Edinburgh Trams

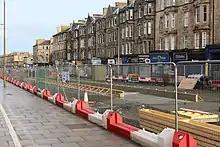
Construction work on Leith Walk in 2021

Until August 2011, the project was overseen by Transport Initiatives Edinburgh (TIE), a company wholly owned by the City of Edinburgh Council, who were responsible for project-managing the construction of the tramway.